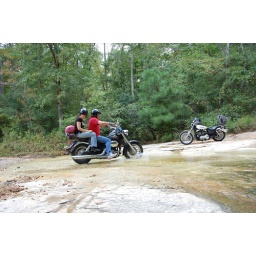
Solid rock ford on a gravel road near Raven Rock State Park in Harnett County, North Carolina.